Cowboy Carter

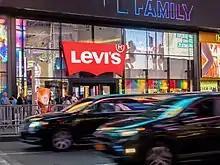
Levi's experienced 20% surges in both its stock value and store footfall after Beyoncé referenced the brand on "Cowboy Carter".

The "Cowboy Carter" album cover was shot by Blair Caldwell, a Los Angeles-based photographer who is from Texas. Much like the cover for "Renaissance"—which saw Beyoncé sitting atop a stationary disco ball horse—the "Cowboy Carter" artwork sees Beyoncé atop a gray horse at a gallop. She rides the horse while sitting sideways (historically, sidesaddle riding was associated with high-status women), dressed in red, white and blue clothing, wearing a cowboy hat and a sash reading "Cowboy Carter". She holds the horse's reins in one hand and a large American flag in the other. The imagery is reminiscent of rodeo queens, who often are asked to carry the American flag in a rodeo grand entry.